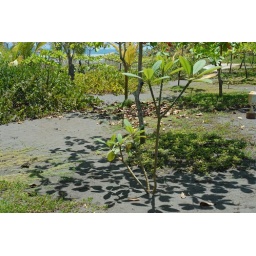
Panama / plumeria planted in and growing out of a real hot black sand